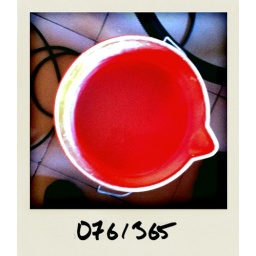
L'acqua dei piatti non rispecchia la LunaThe water in the dishes doesn't mirror the Moon